Guimarães

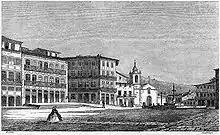
The Toural Square in 1864

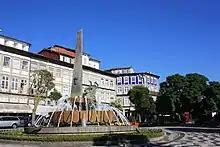
The Toural Square in 2009

Guimarães is a city and municipality located in northern Portugal, in the district of Braga.